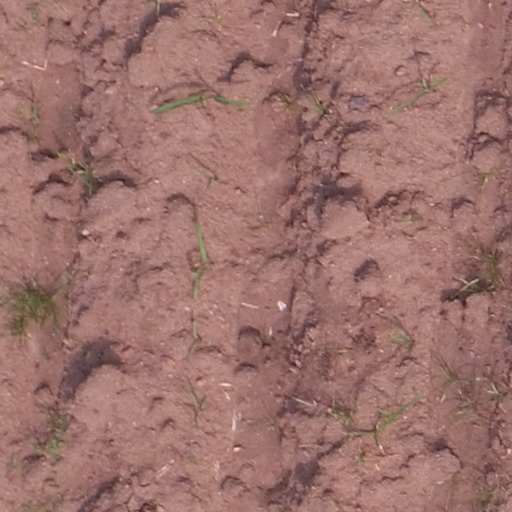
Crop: maize; corn